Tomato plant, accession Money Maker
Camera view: tilt-top (135 deg); turntable rotation: 240 degrees
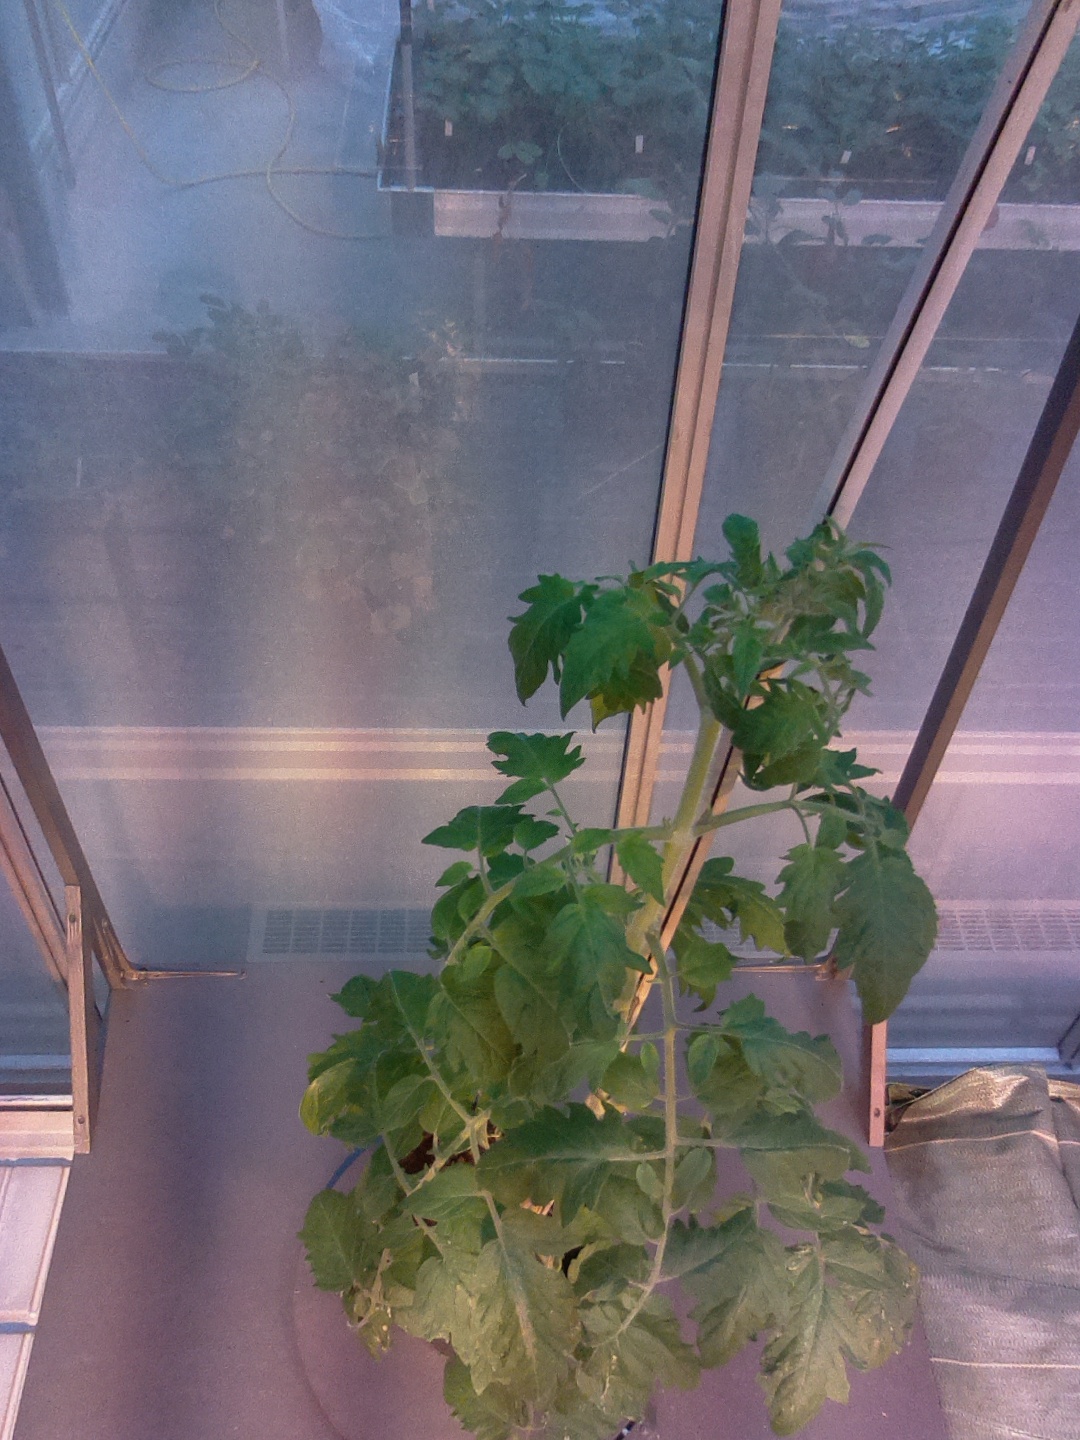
BBCH growth stage 65: Full flowering, 50%-60% of flowers open, first petals falling